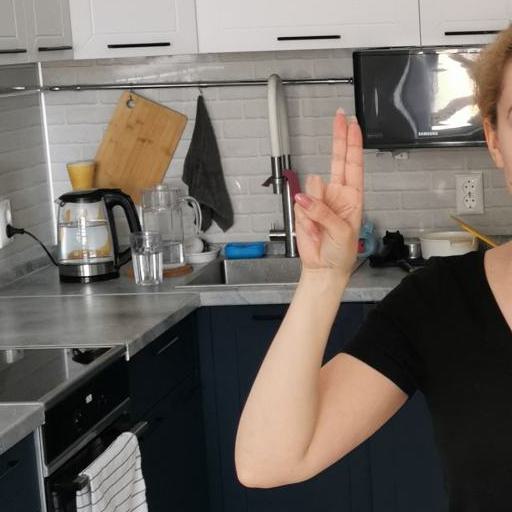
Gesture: two_up